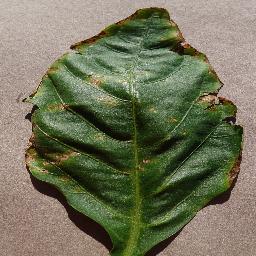
Label: Pepper,_bell___Bacterial_spot